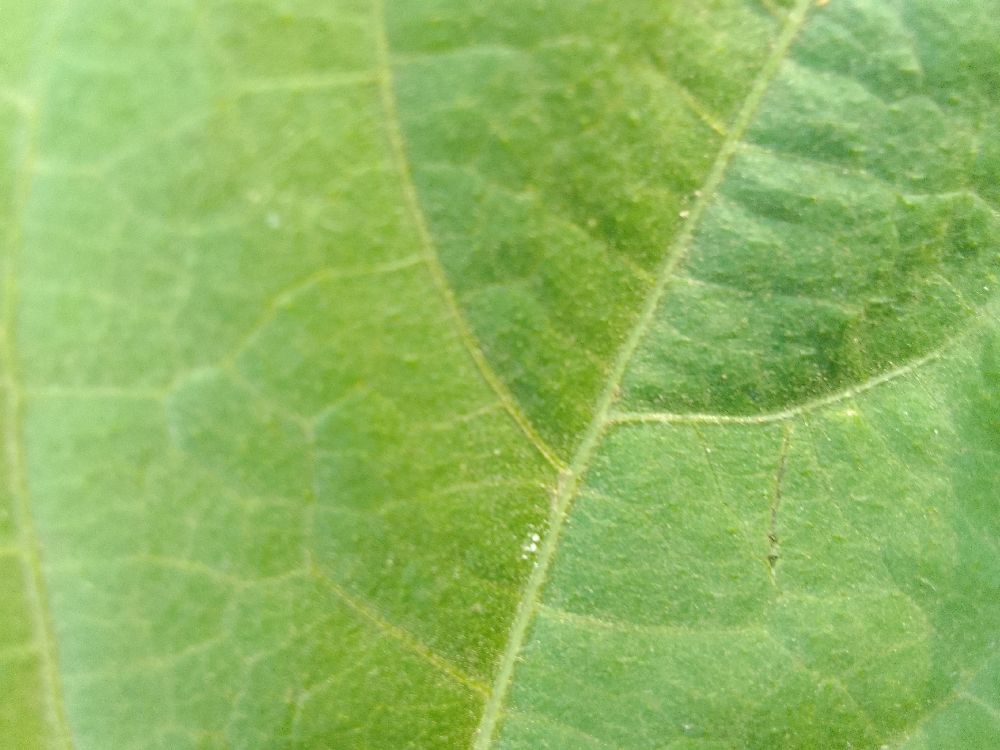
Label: healthy